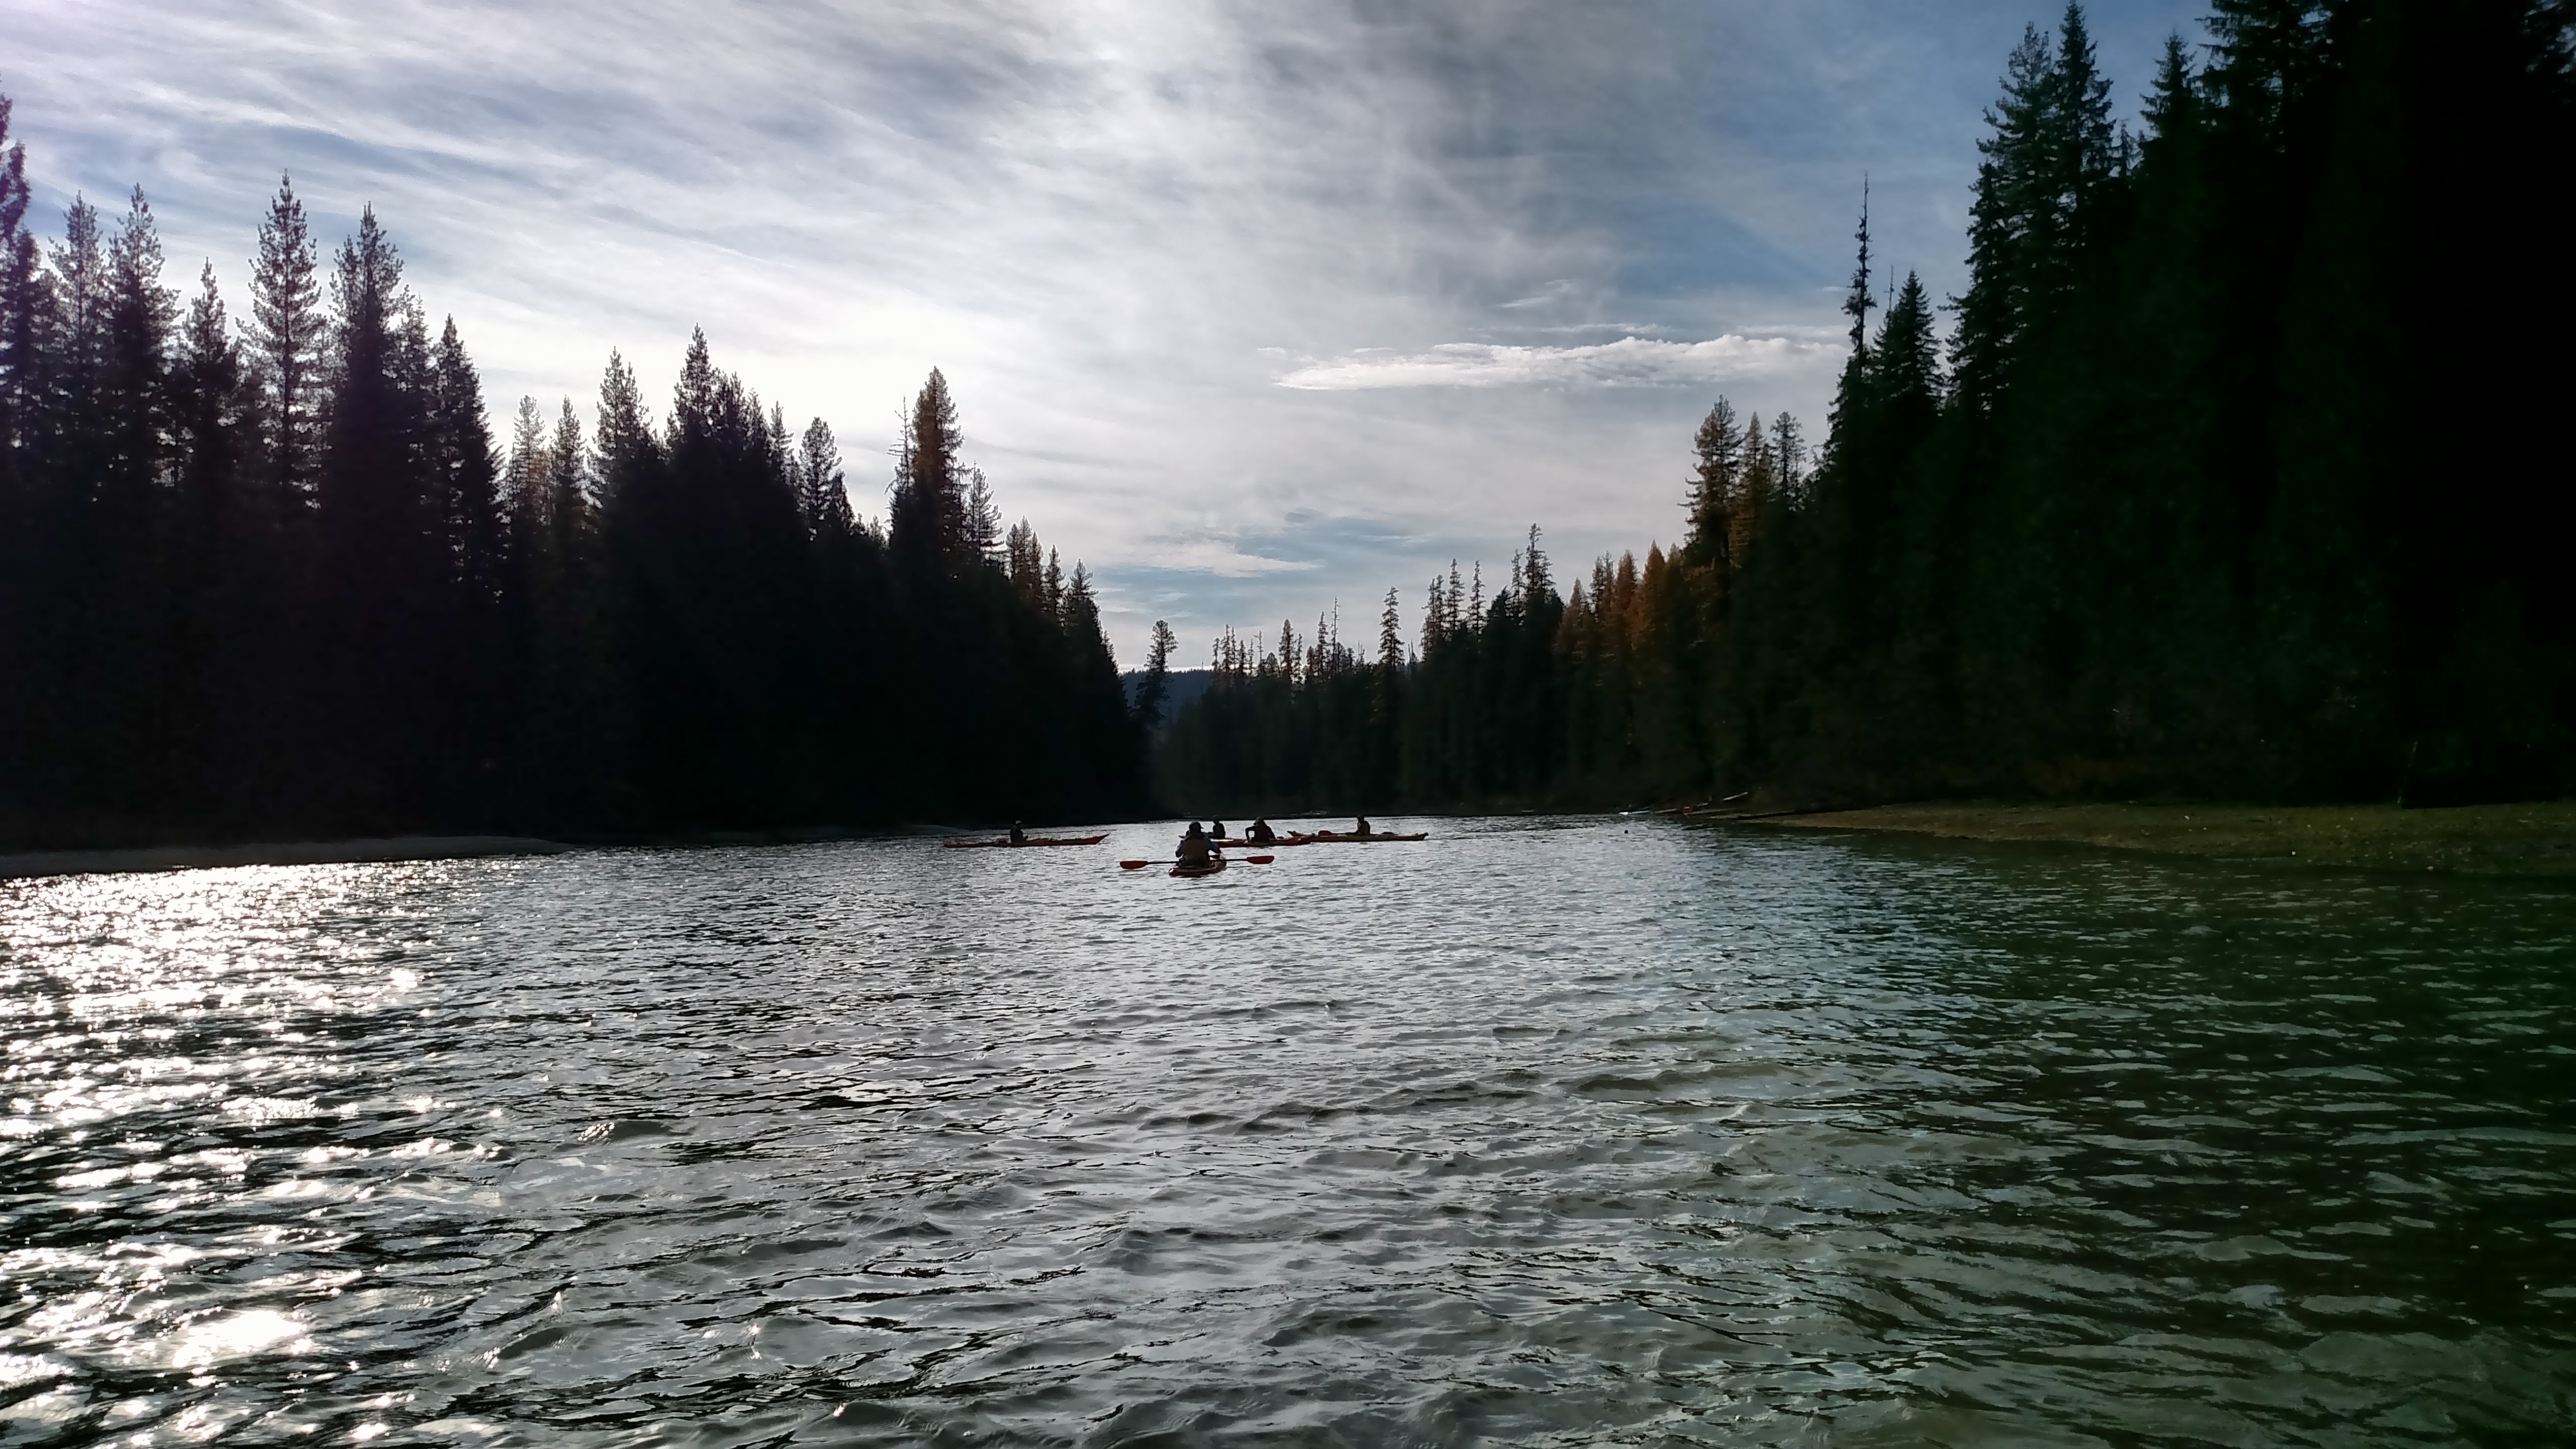
wilderness, mountain, lake, river, reflection, vehicle, rapid, reservoir, body of water, boating, loch